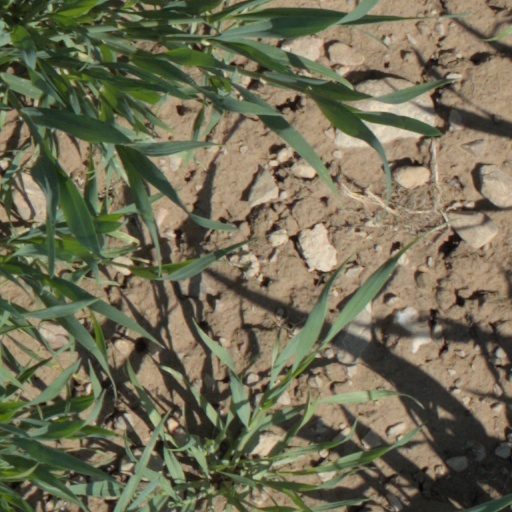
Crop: wheat